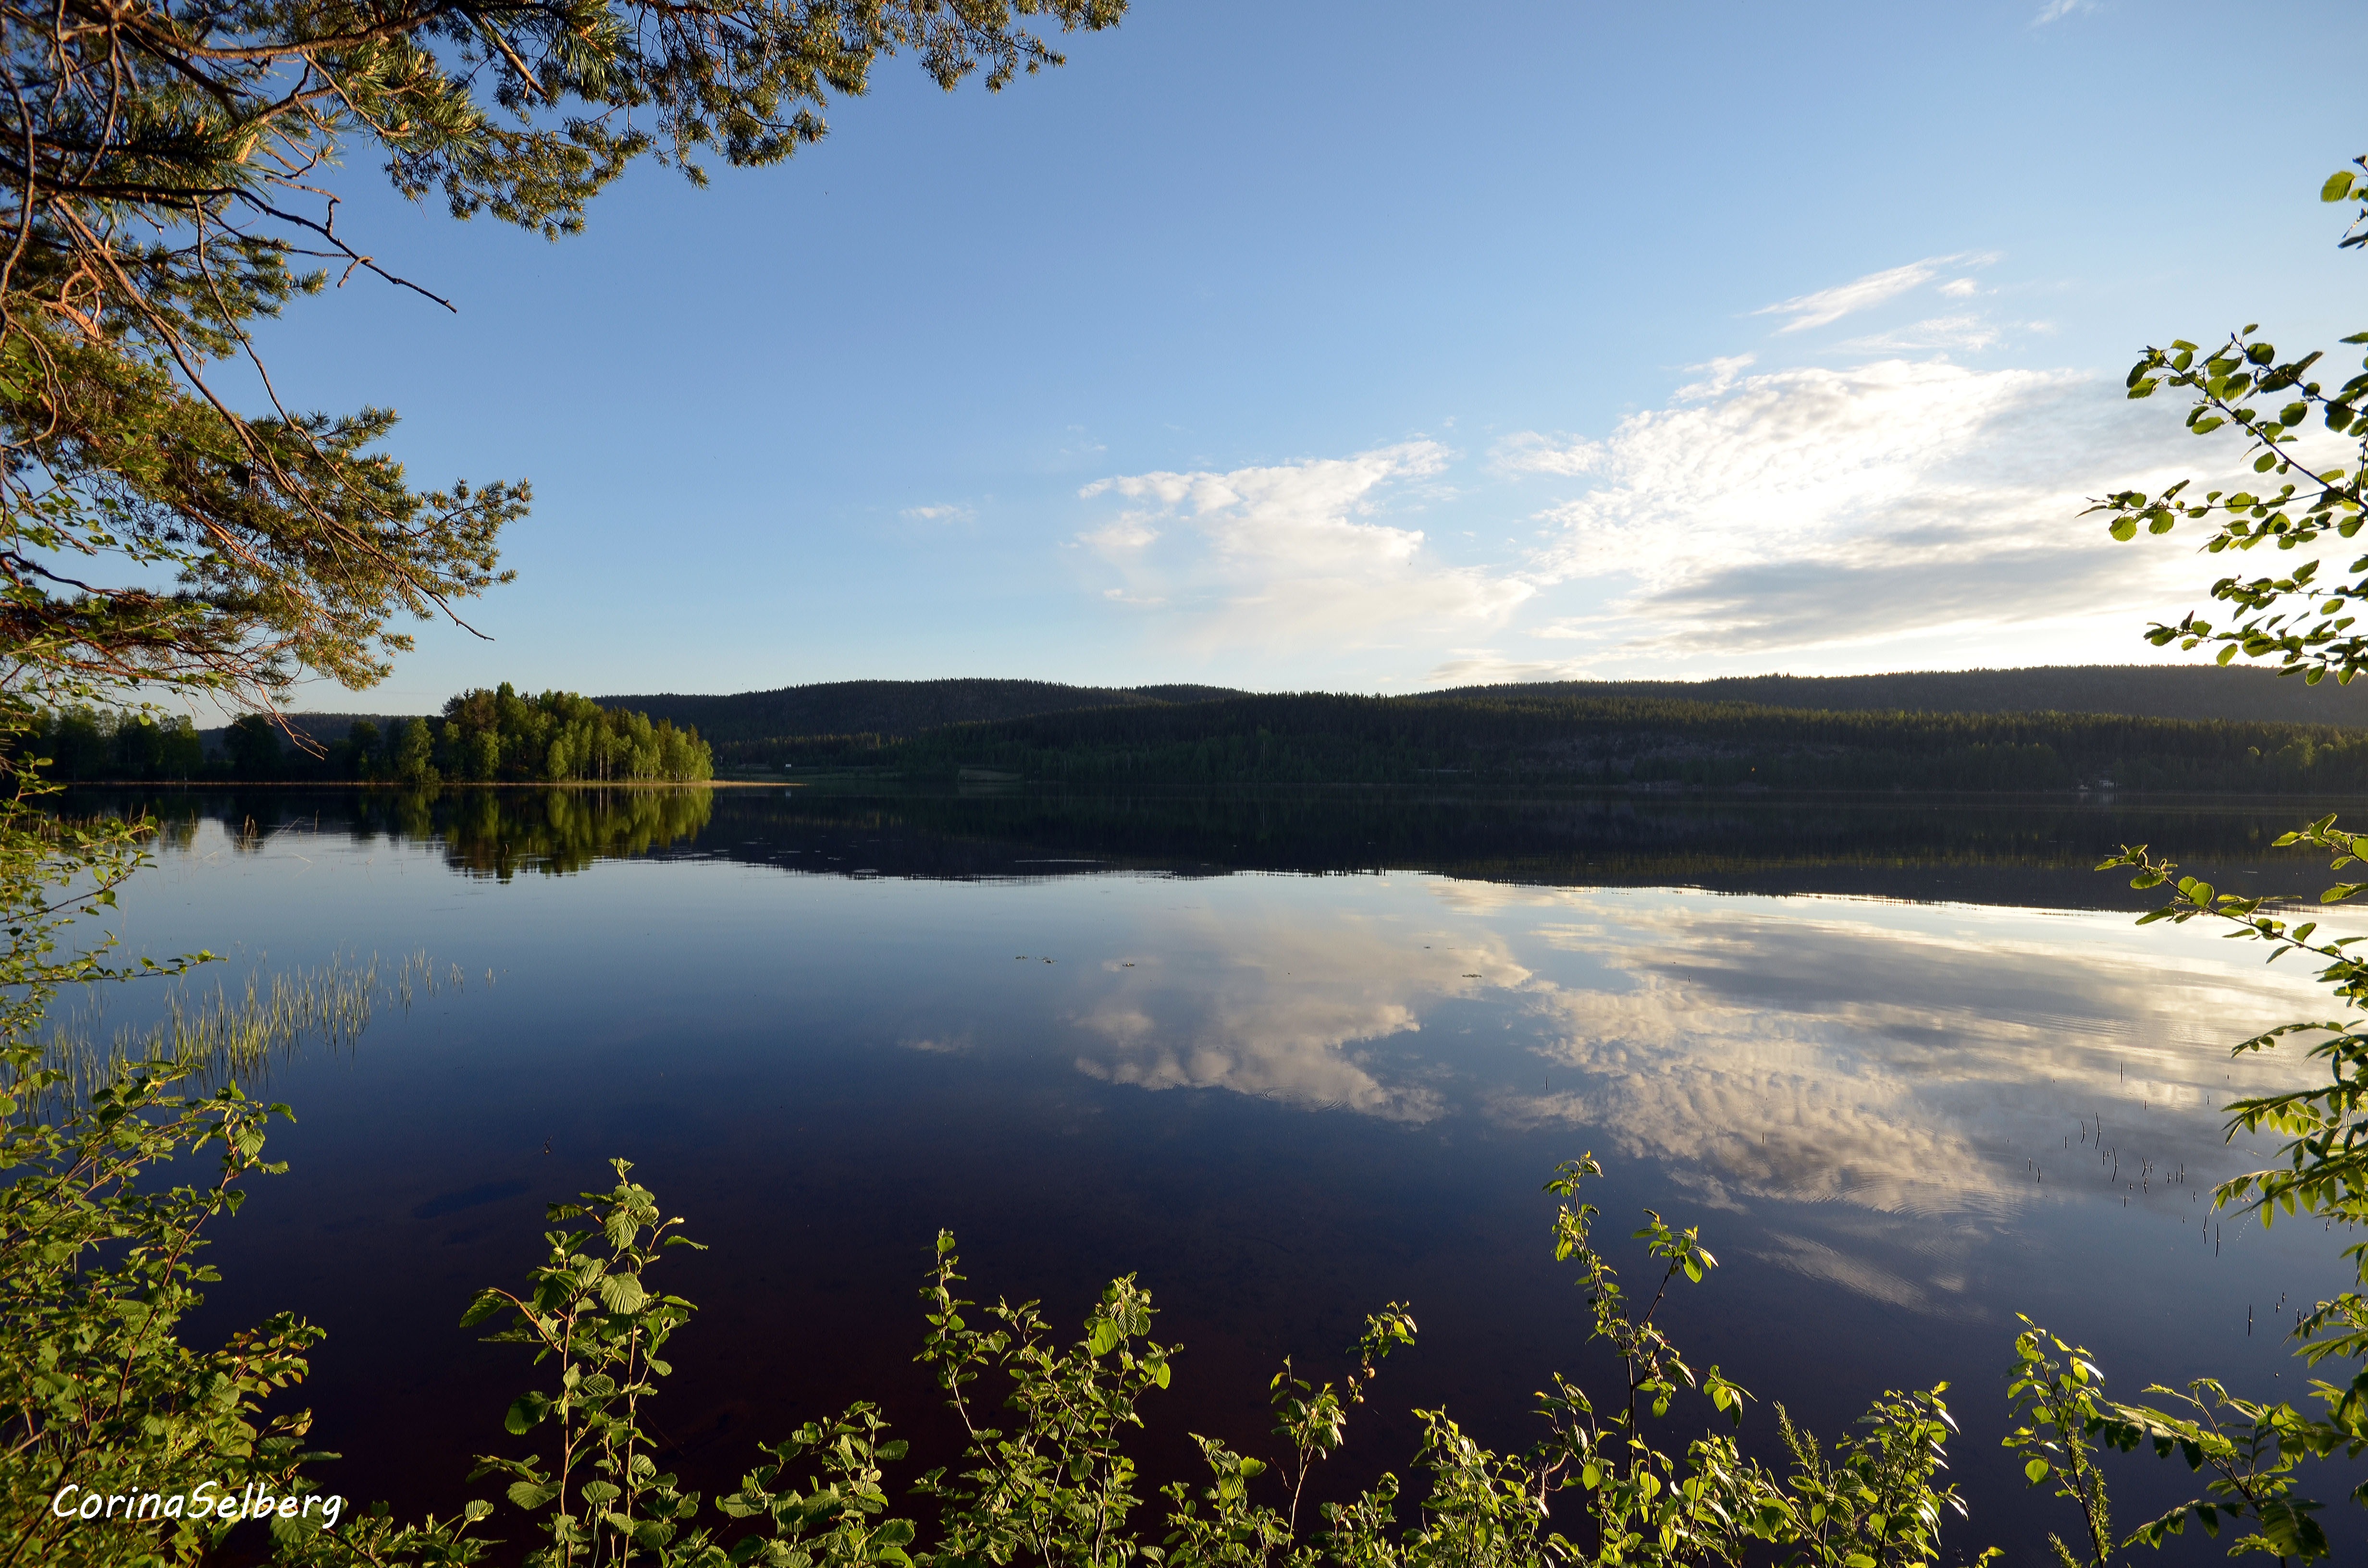
landscape, tree, water, nature, forest, wilderness, mountain, cloud, meadow, sunlight, morning, lake, river, pond, reflection, autumn, reservoir, body of water, loch, mirroring, atmospheric phenomenon